List of mammals of the Republic of the Congo

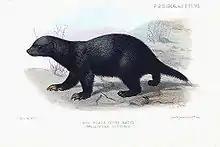
Black ratel ("M. c. cottoni"), a pure black subspecies of honey badger native to the Congo

There are over 260 species of carnivorans, the majority of which feed primarily on meat. They have a characteristic skull shape and dentition.